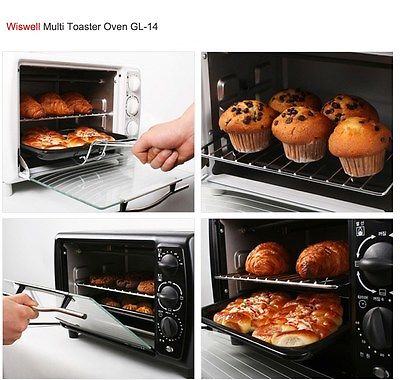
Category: toaster